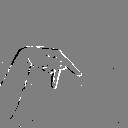
ASL letter: p